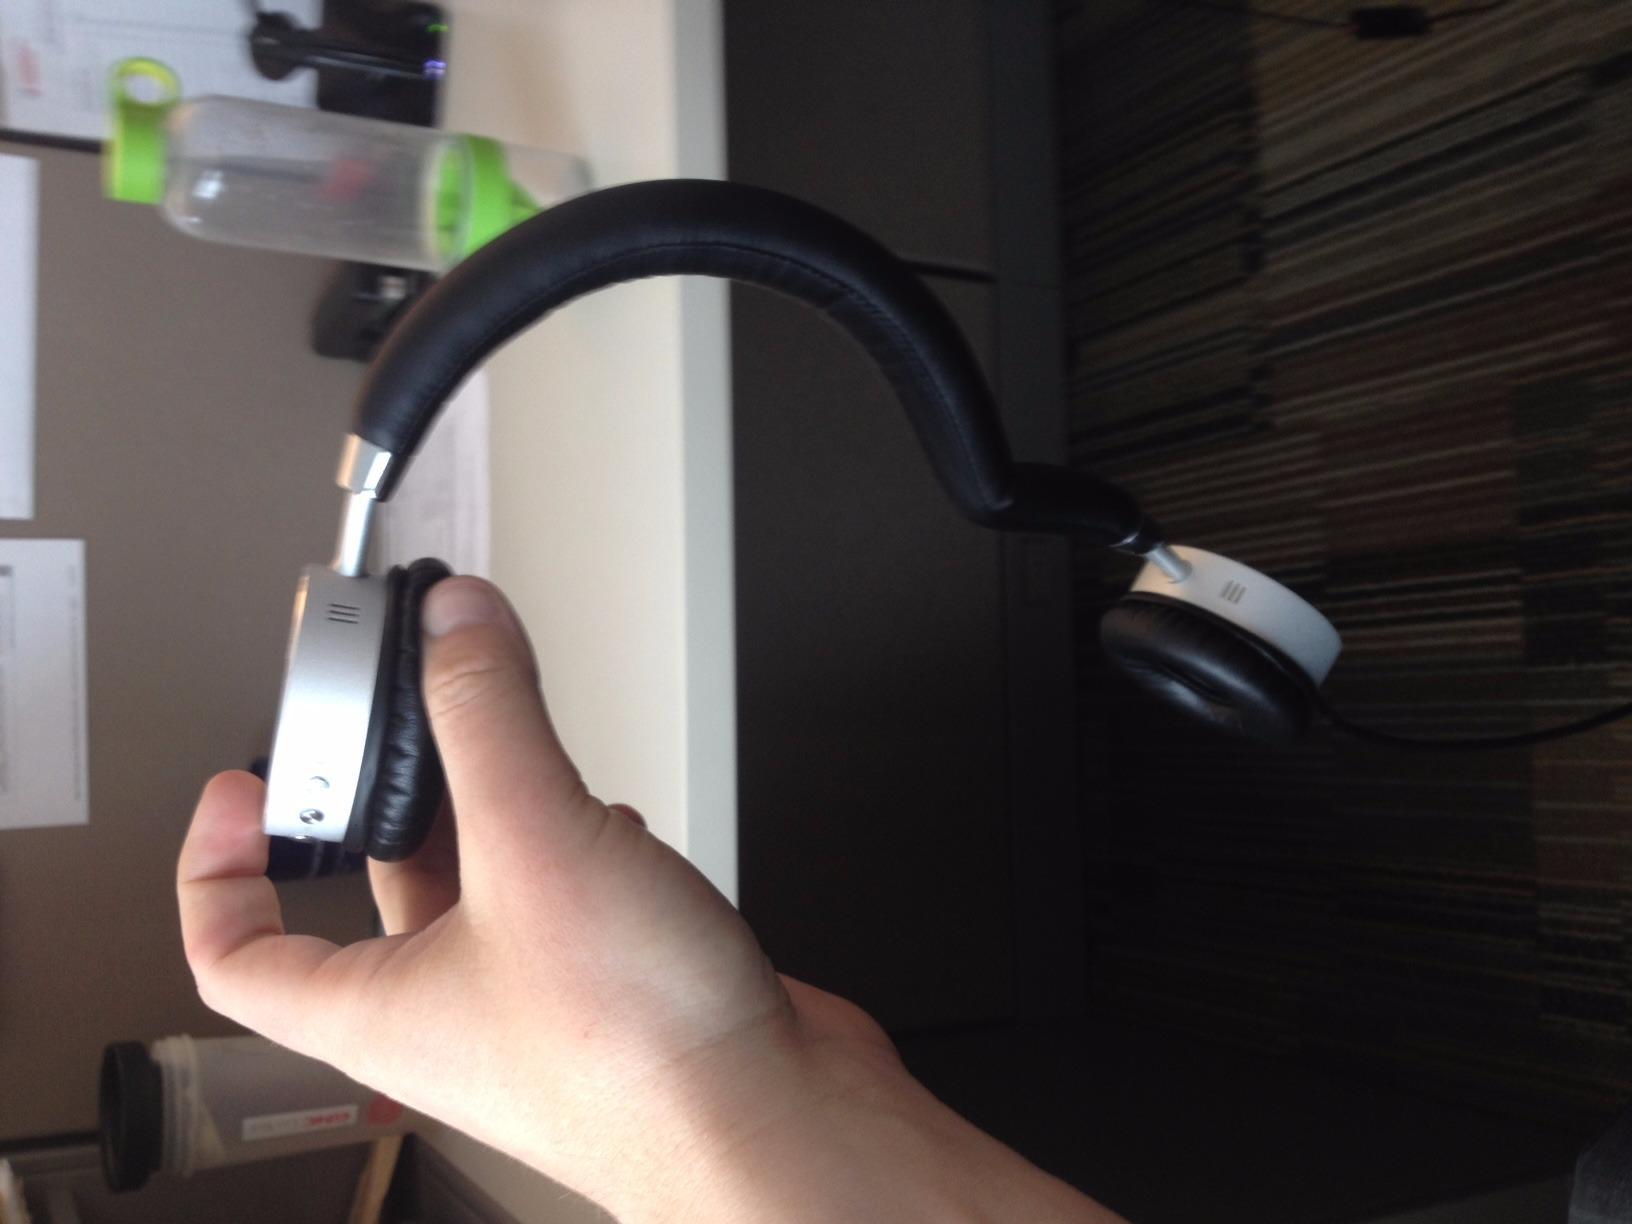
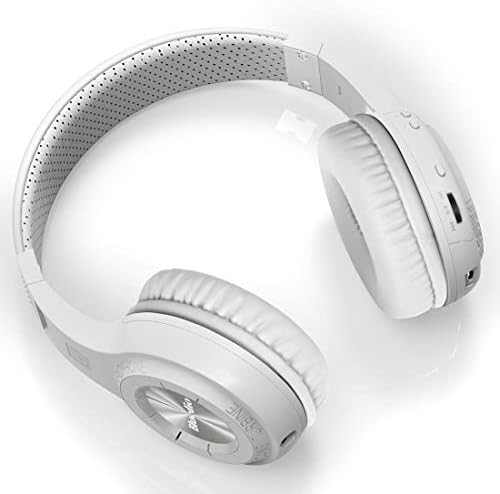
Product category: headphones
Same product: no